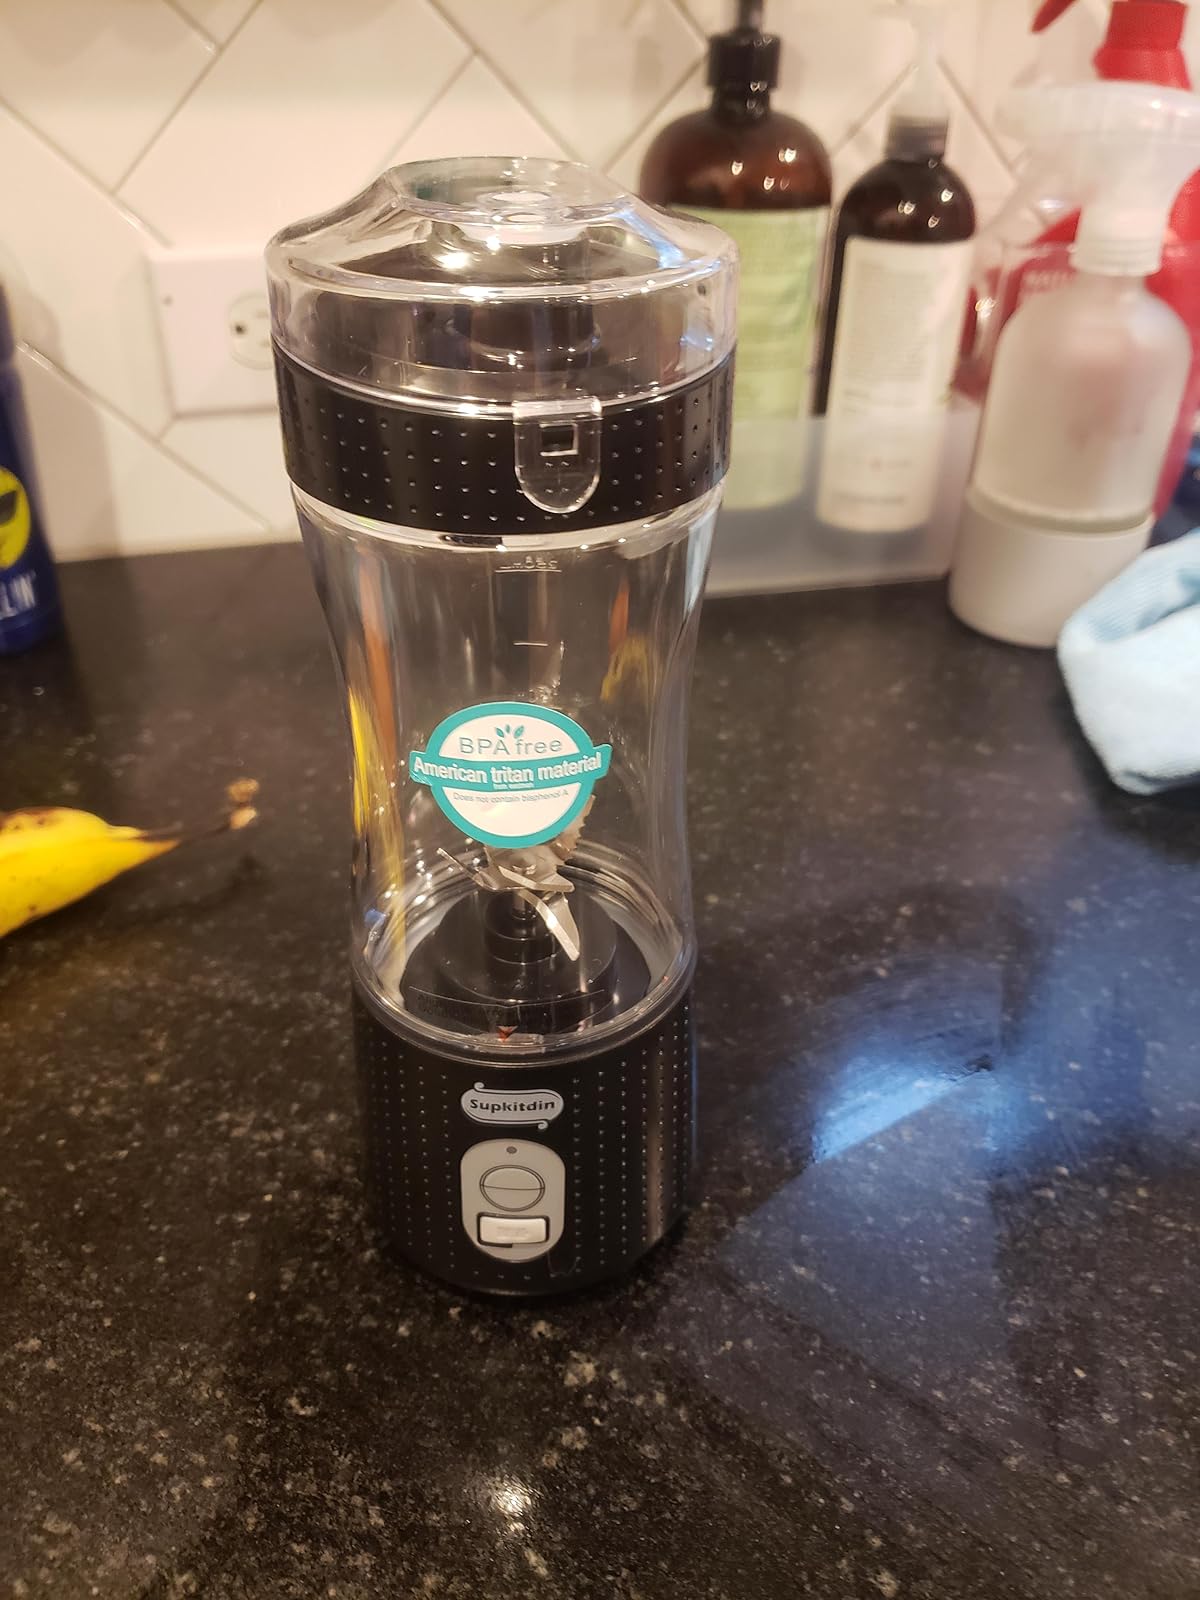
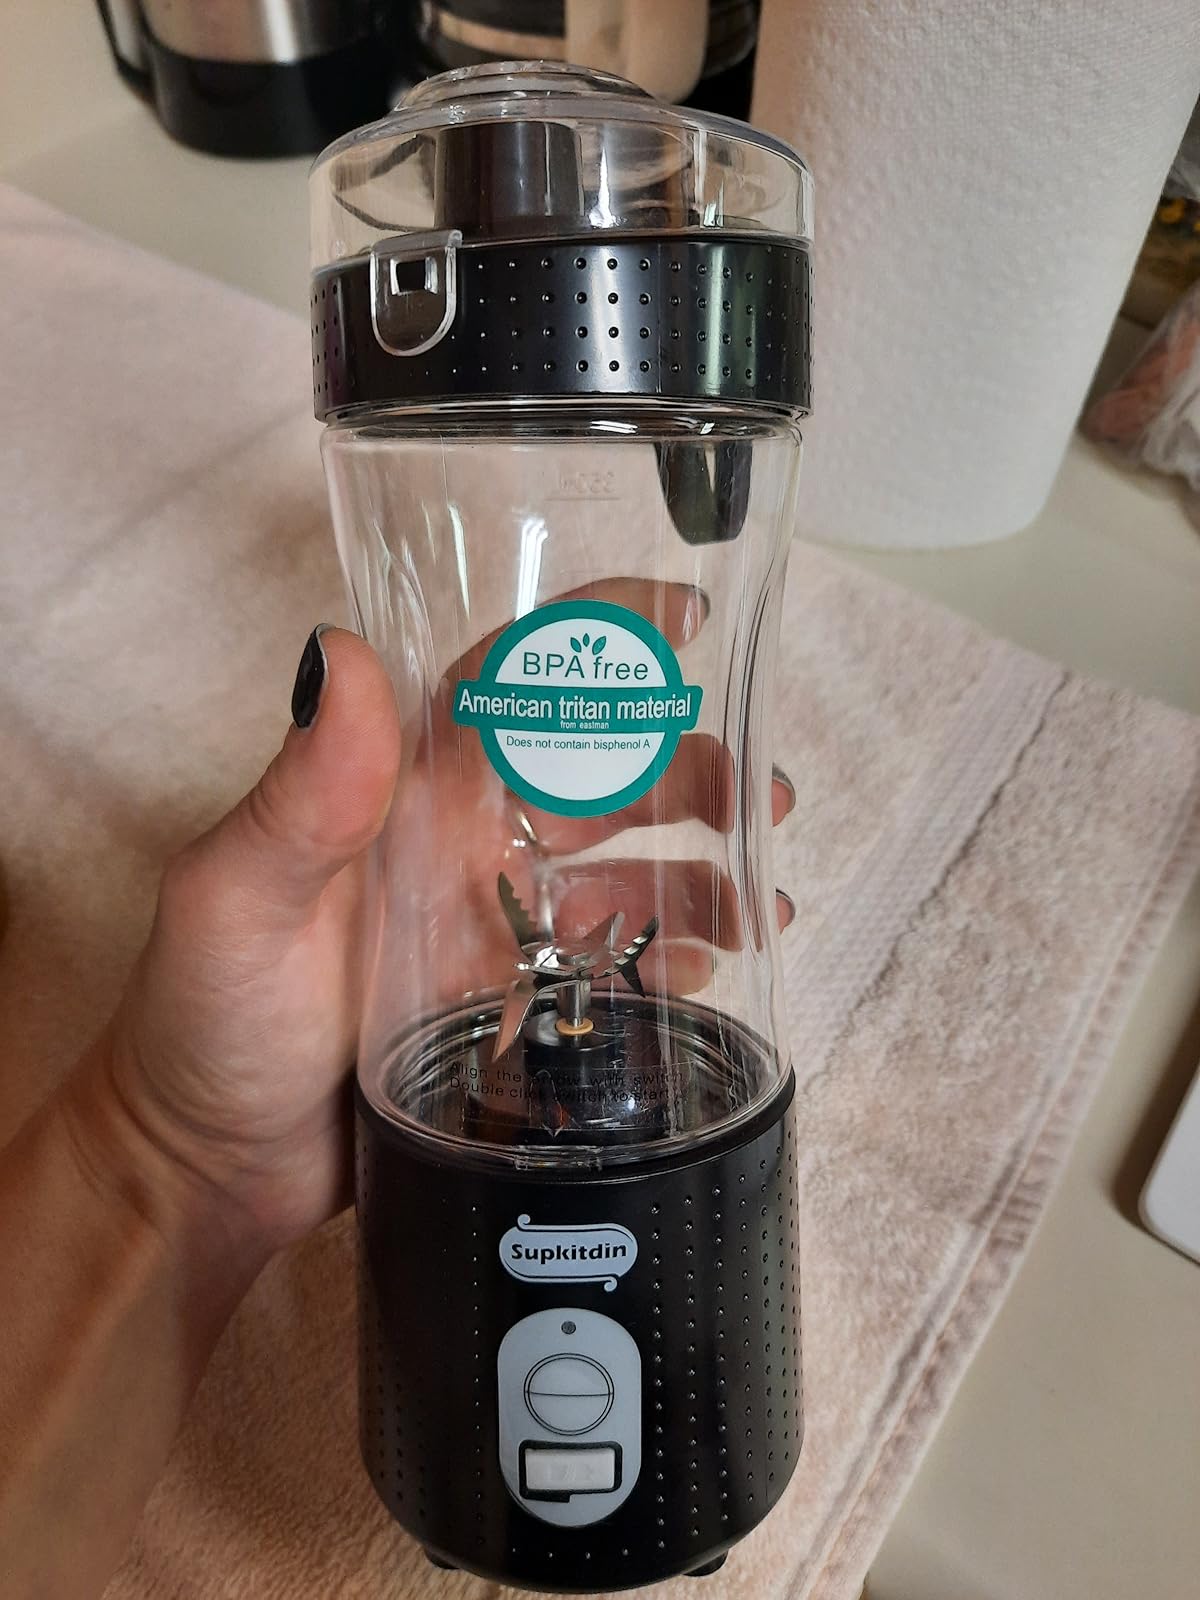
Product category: items_blender
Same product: yes